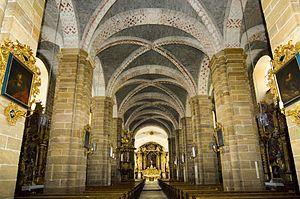
L'abbaye de Walderbach est une ancienne abbaye cistercienne située à Walderbach, dans la Land de Bavière, dans le diocèse de Ratisbonne.